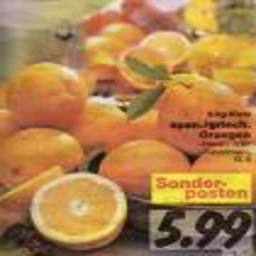
Label: Orange